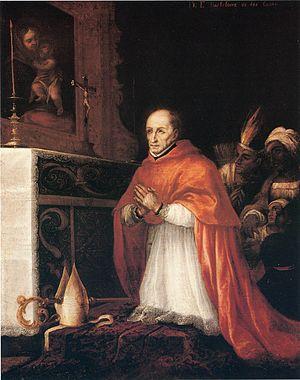
L'archidiocèse de Lima est une juridiction ecclésiastique de l'Église catholique du Pérou. C'est le siège de la province ecclésiastique de Lima avec sept diocèses suffragants : Callao, Carabayllo, Chosica, Huacho, Ica, Lurín, Yauyos et Cañete. Ce siège est l'un des plus anciens d'Amérique latine, puisqu'il a été érigé en 1541, comme diocèse, et en 1547, comme archidiocèse.